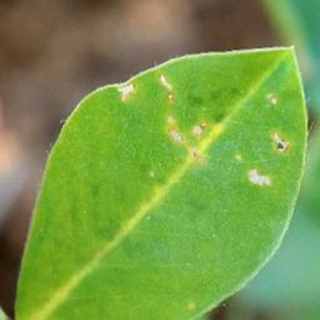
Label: healthy_groundnut